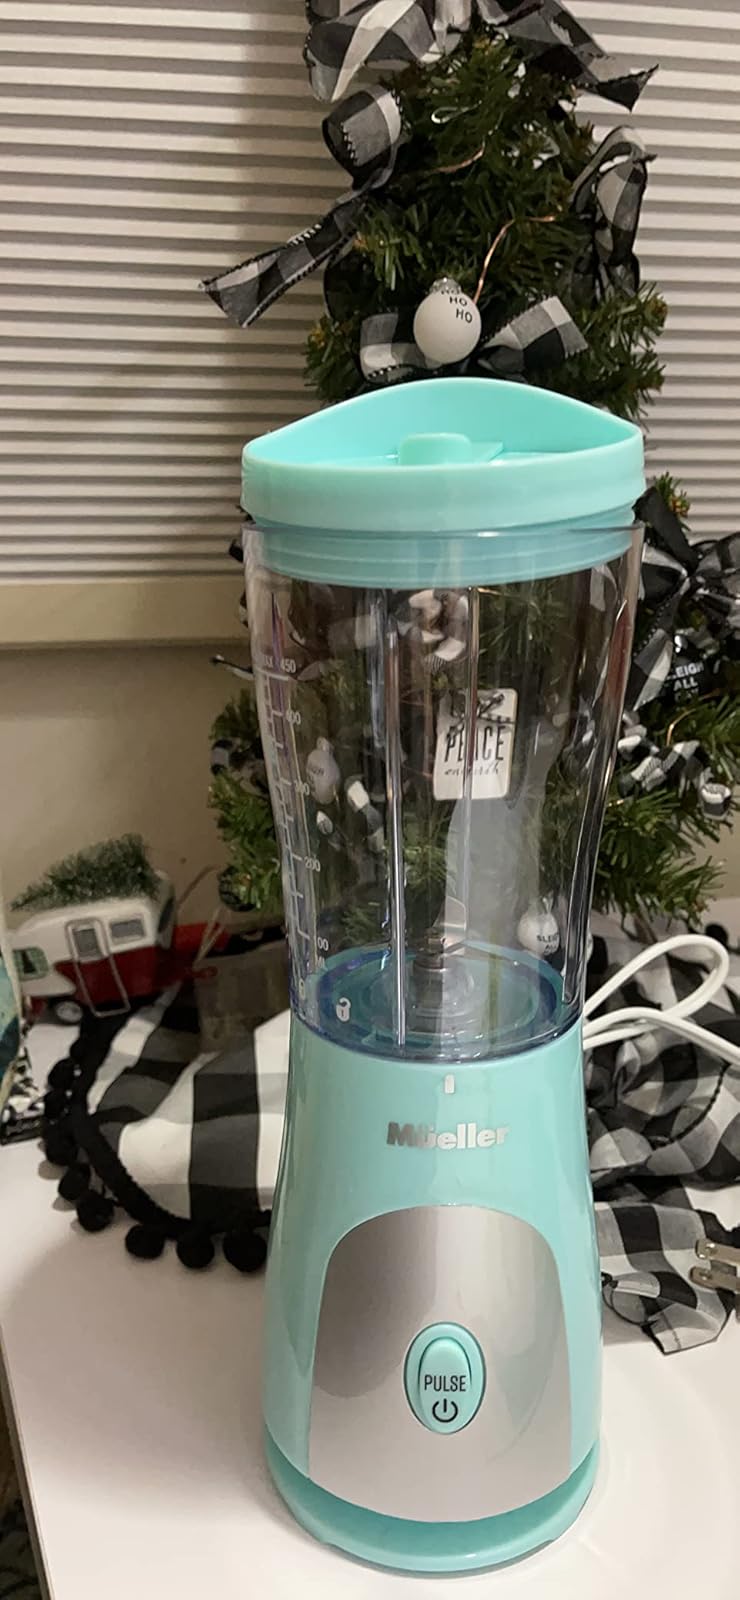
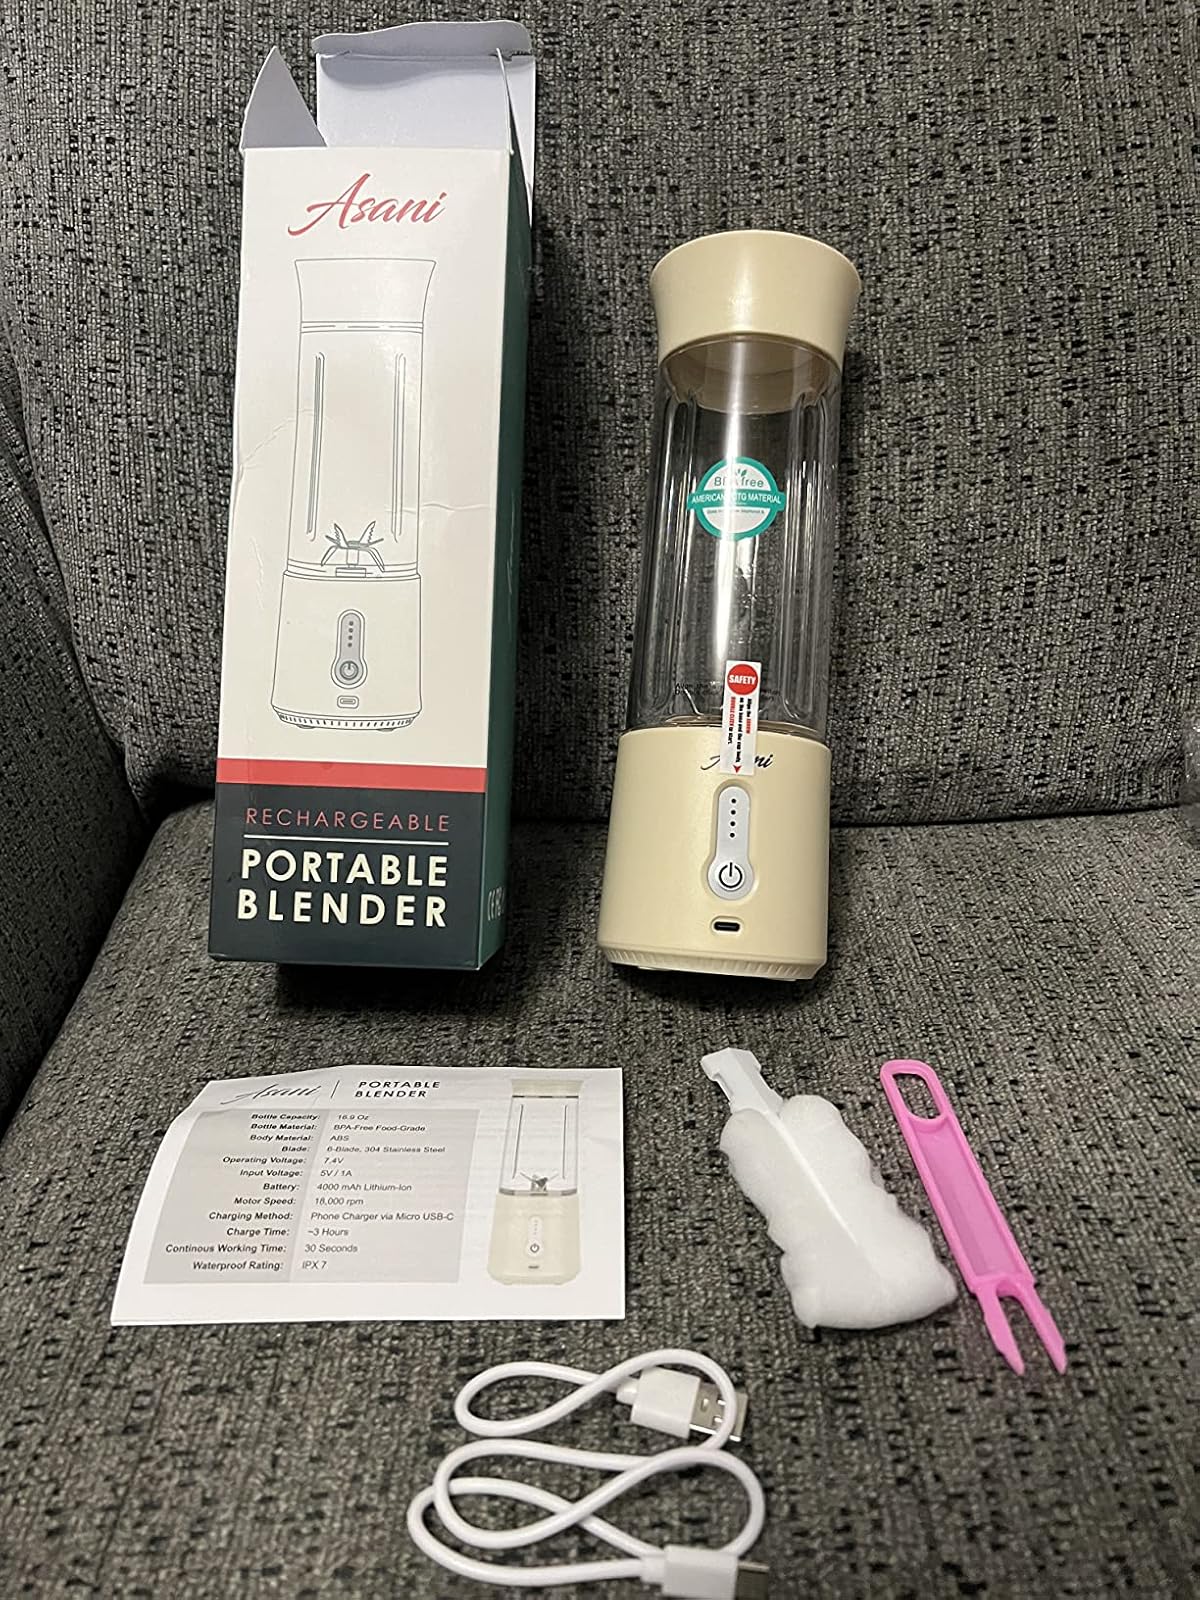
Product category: items_blender
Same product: no